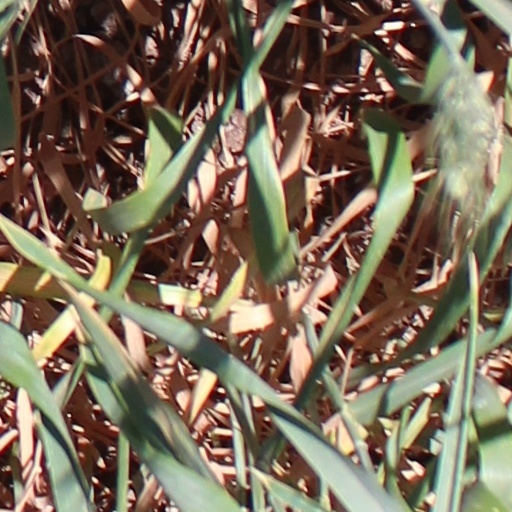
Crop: wheat